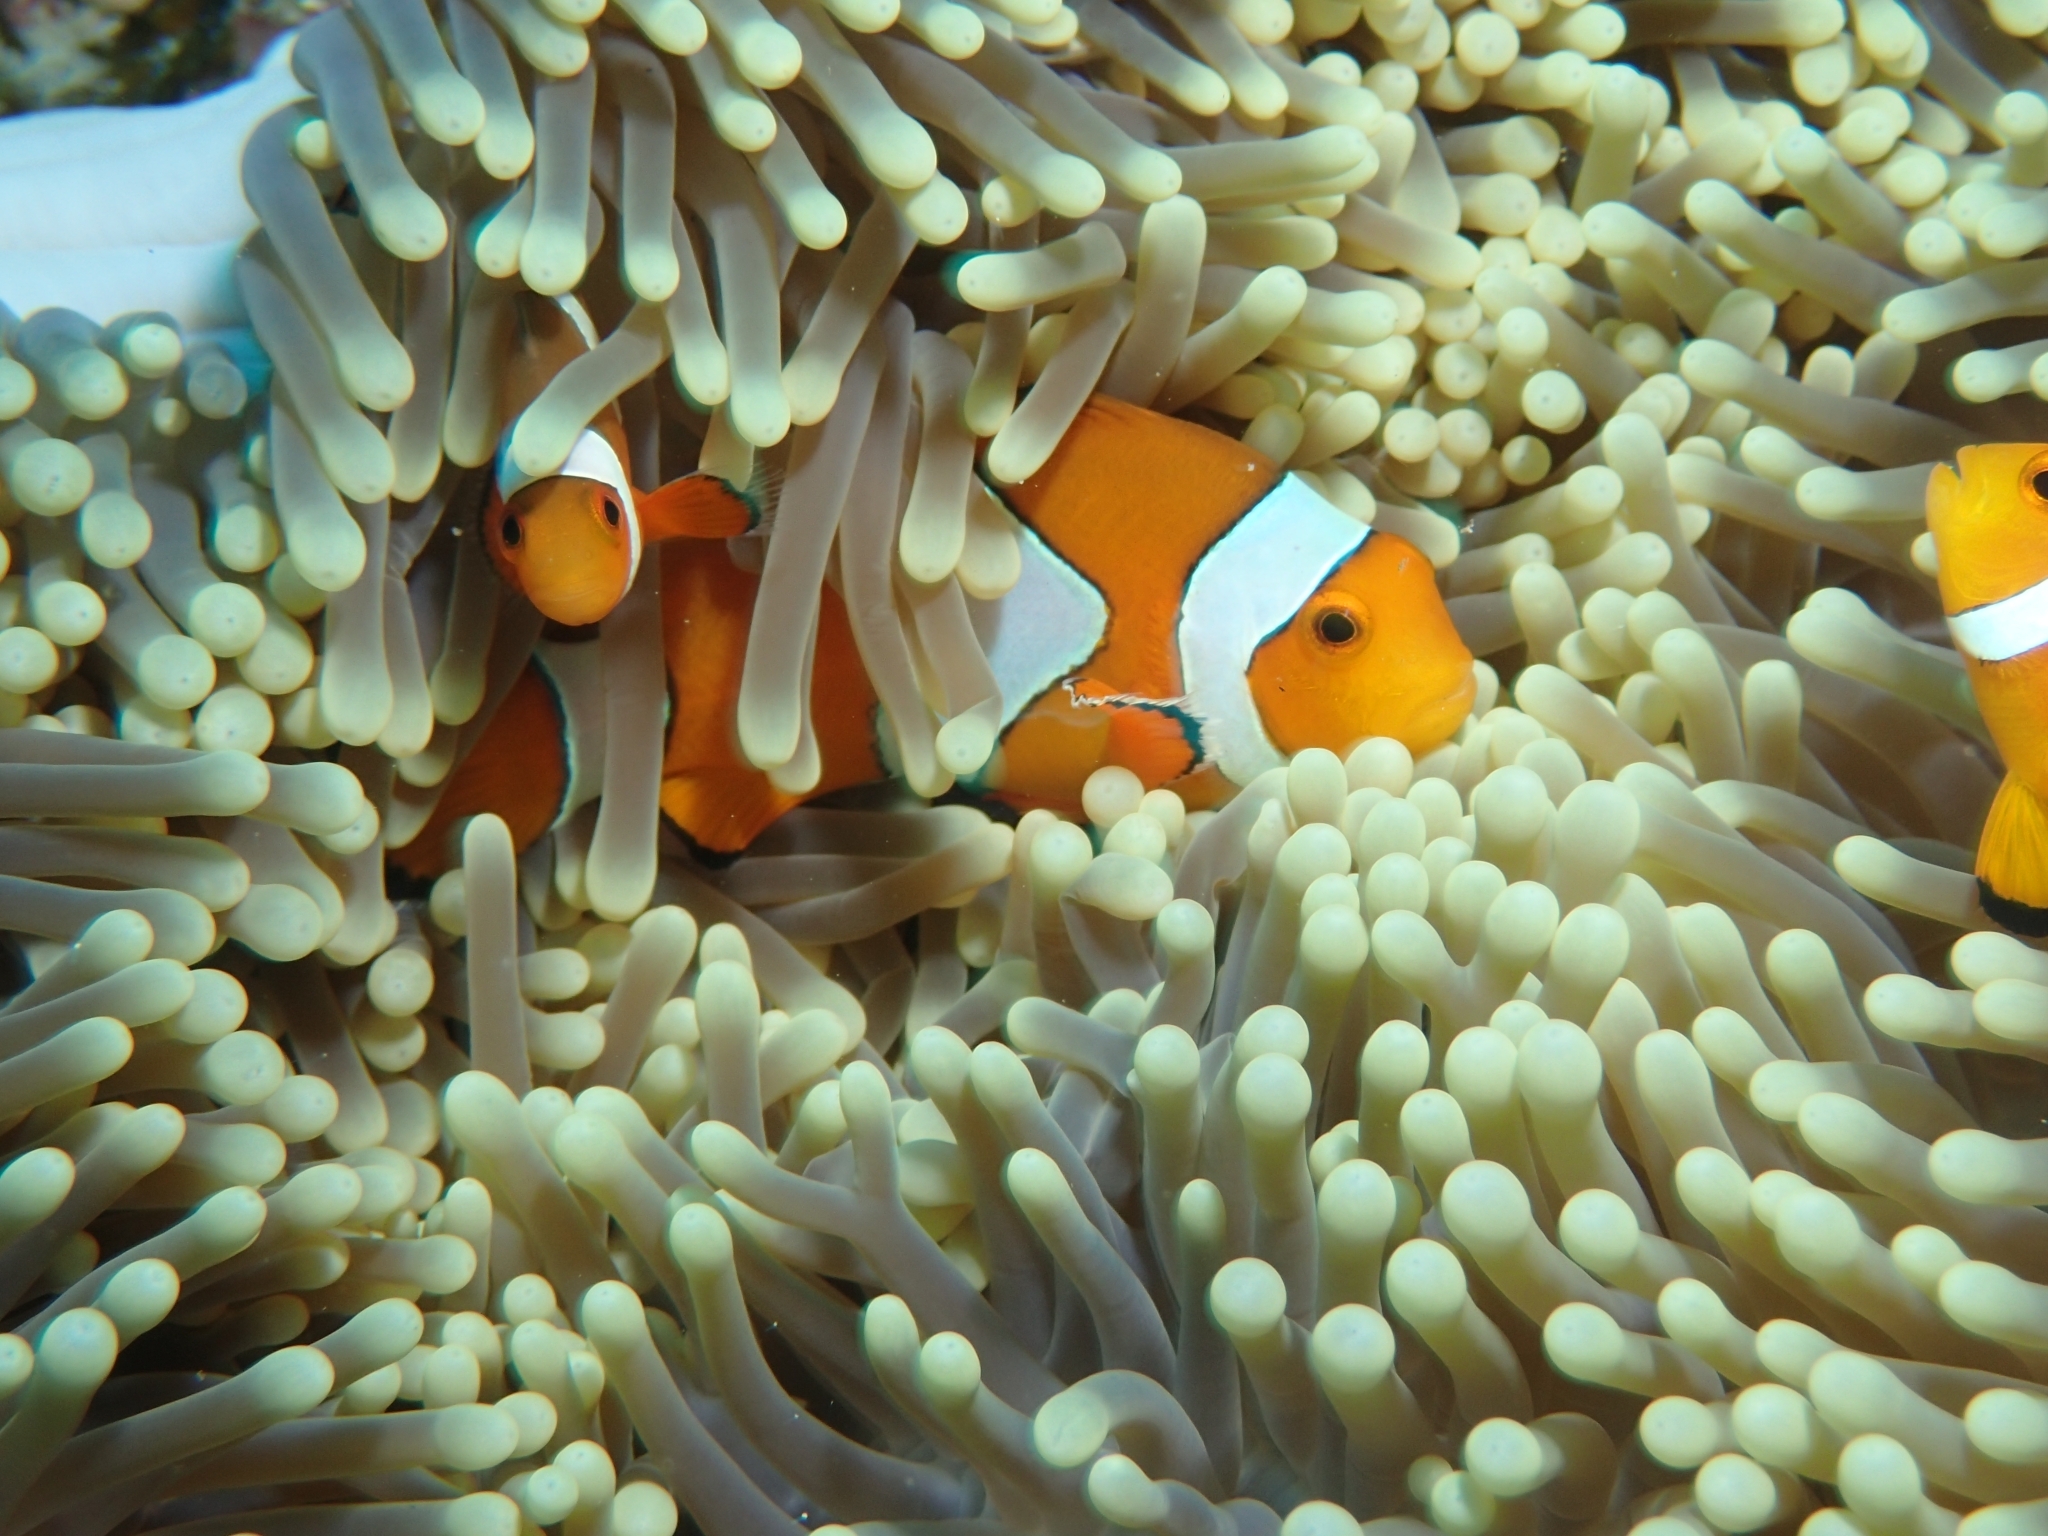
Amphiprion ocellaris (Ocellaris Anemonefish)